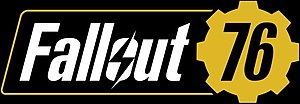
Fallout 76
Fallout 76 er et multiplayer spil der udviklet af Bethesda Game Studios og udgivet af Bethesda Softworks. Det er det nyeste Fallout spil i Fallout serien. Fallout 76 blev udgivet på Windows, PlayStation 4 og Xbox One d.14 november 2018. Fallout 76 blev ikke udgivet på steam, i stedet blev det udgivet gennem deres egen launcher Bethesda.net. Det var muligt at spille betaen på alle tre platformer fra oktober 2018.